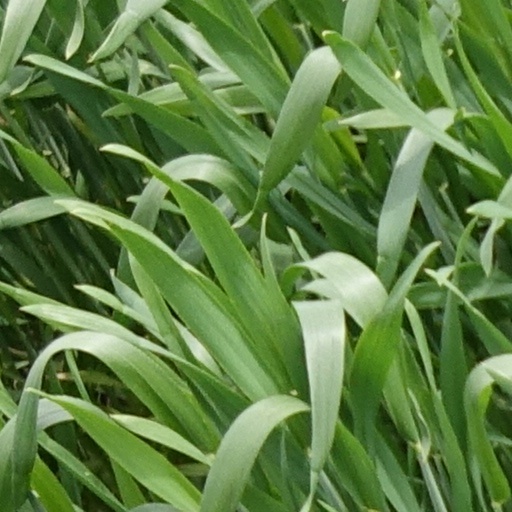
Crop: wheat